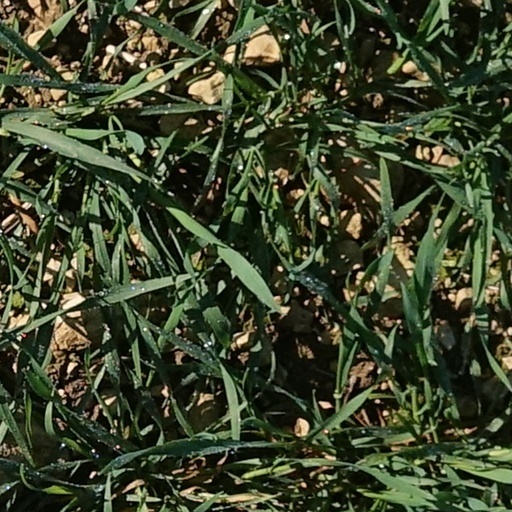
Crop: wheat